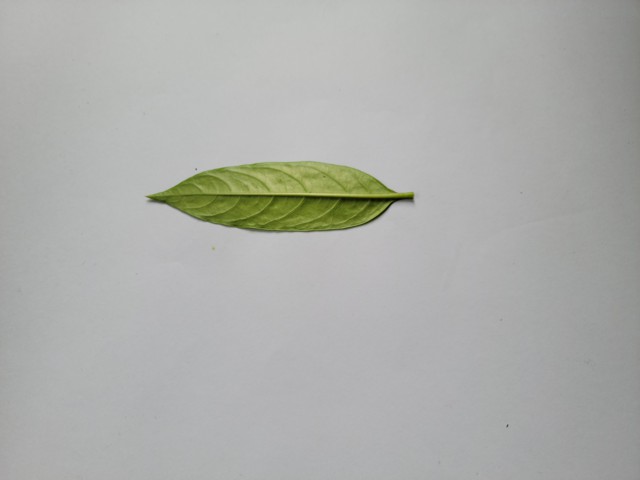
Plant: sarpagandha